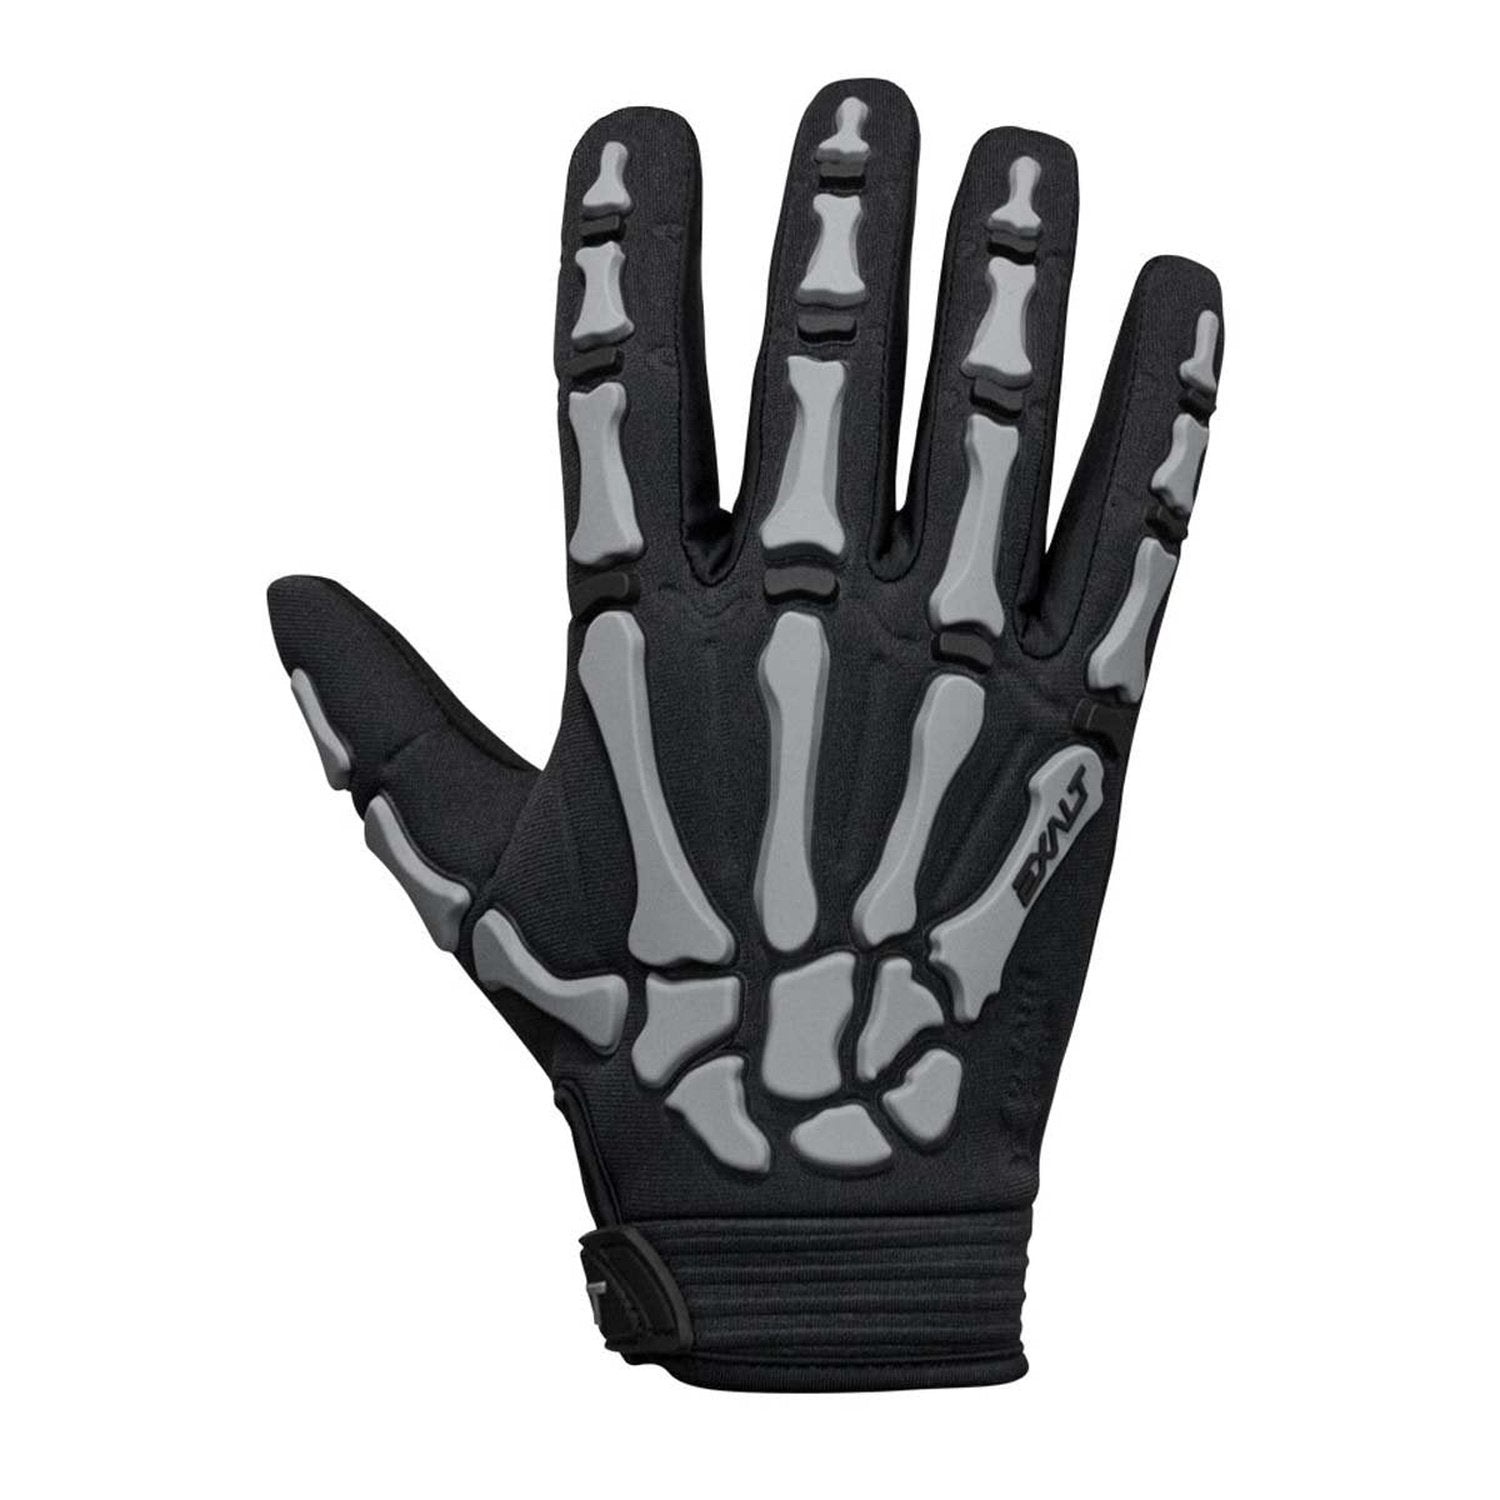
Exalt Paintball Death Grip Gloves - Full Finger - Grey - Small
Exalt Paintball Death Grip Gloves - Full Finger Now with complete protection for your index and middle fingers! Never worry about losing your grip on your gun ever again. High-density silicone palm printing paired with ultra-durable rubberized hand protection means your gun and grip stay secure regardless of the circumstances. 3D-contoured rubber bone structure absorbs impacts and flexes with your hand movements. Synthetic leather palm and neoprene exterior protects your hands from both rough playing environments and incoming paint. 3D-contoured rubber bone structure absorbs impacts and flexes with your hand movements. Complete protection for your index and middle fingers High-density silicone palm printing keeps grip in slippery environments Synthetic leather palm and neoprene exterior protects your hands from both rough playing environments and incoming paint.
Brand: Exalt
Category: Sporting Goods > Outdoor Recreation > Hunting & Shooting > Paintball > Paintball Protective Gear > Paintball Gloves